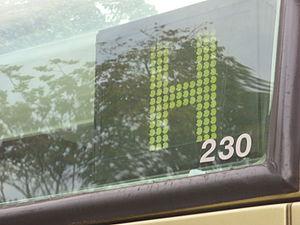
Gros plan sur un bloc girouette arrière à pastilles sur un Agora S des TUR
Dans le domaine des transports en commun, une girouette est un dispositif d'information des véhicules de transport indiquant généralement le numéro et la destination de la ligne.